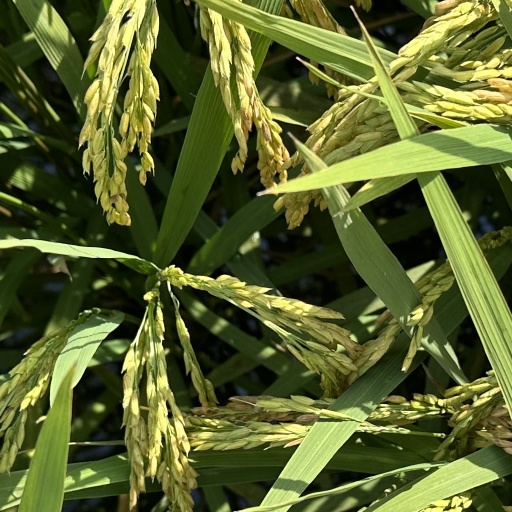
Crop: rice